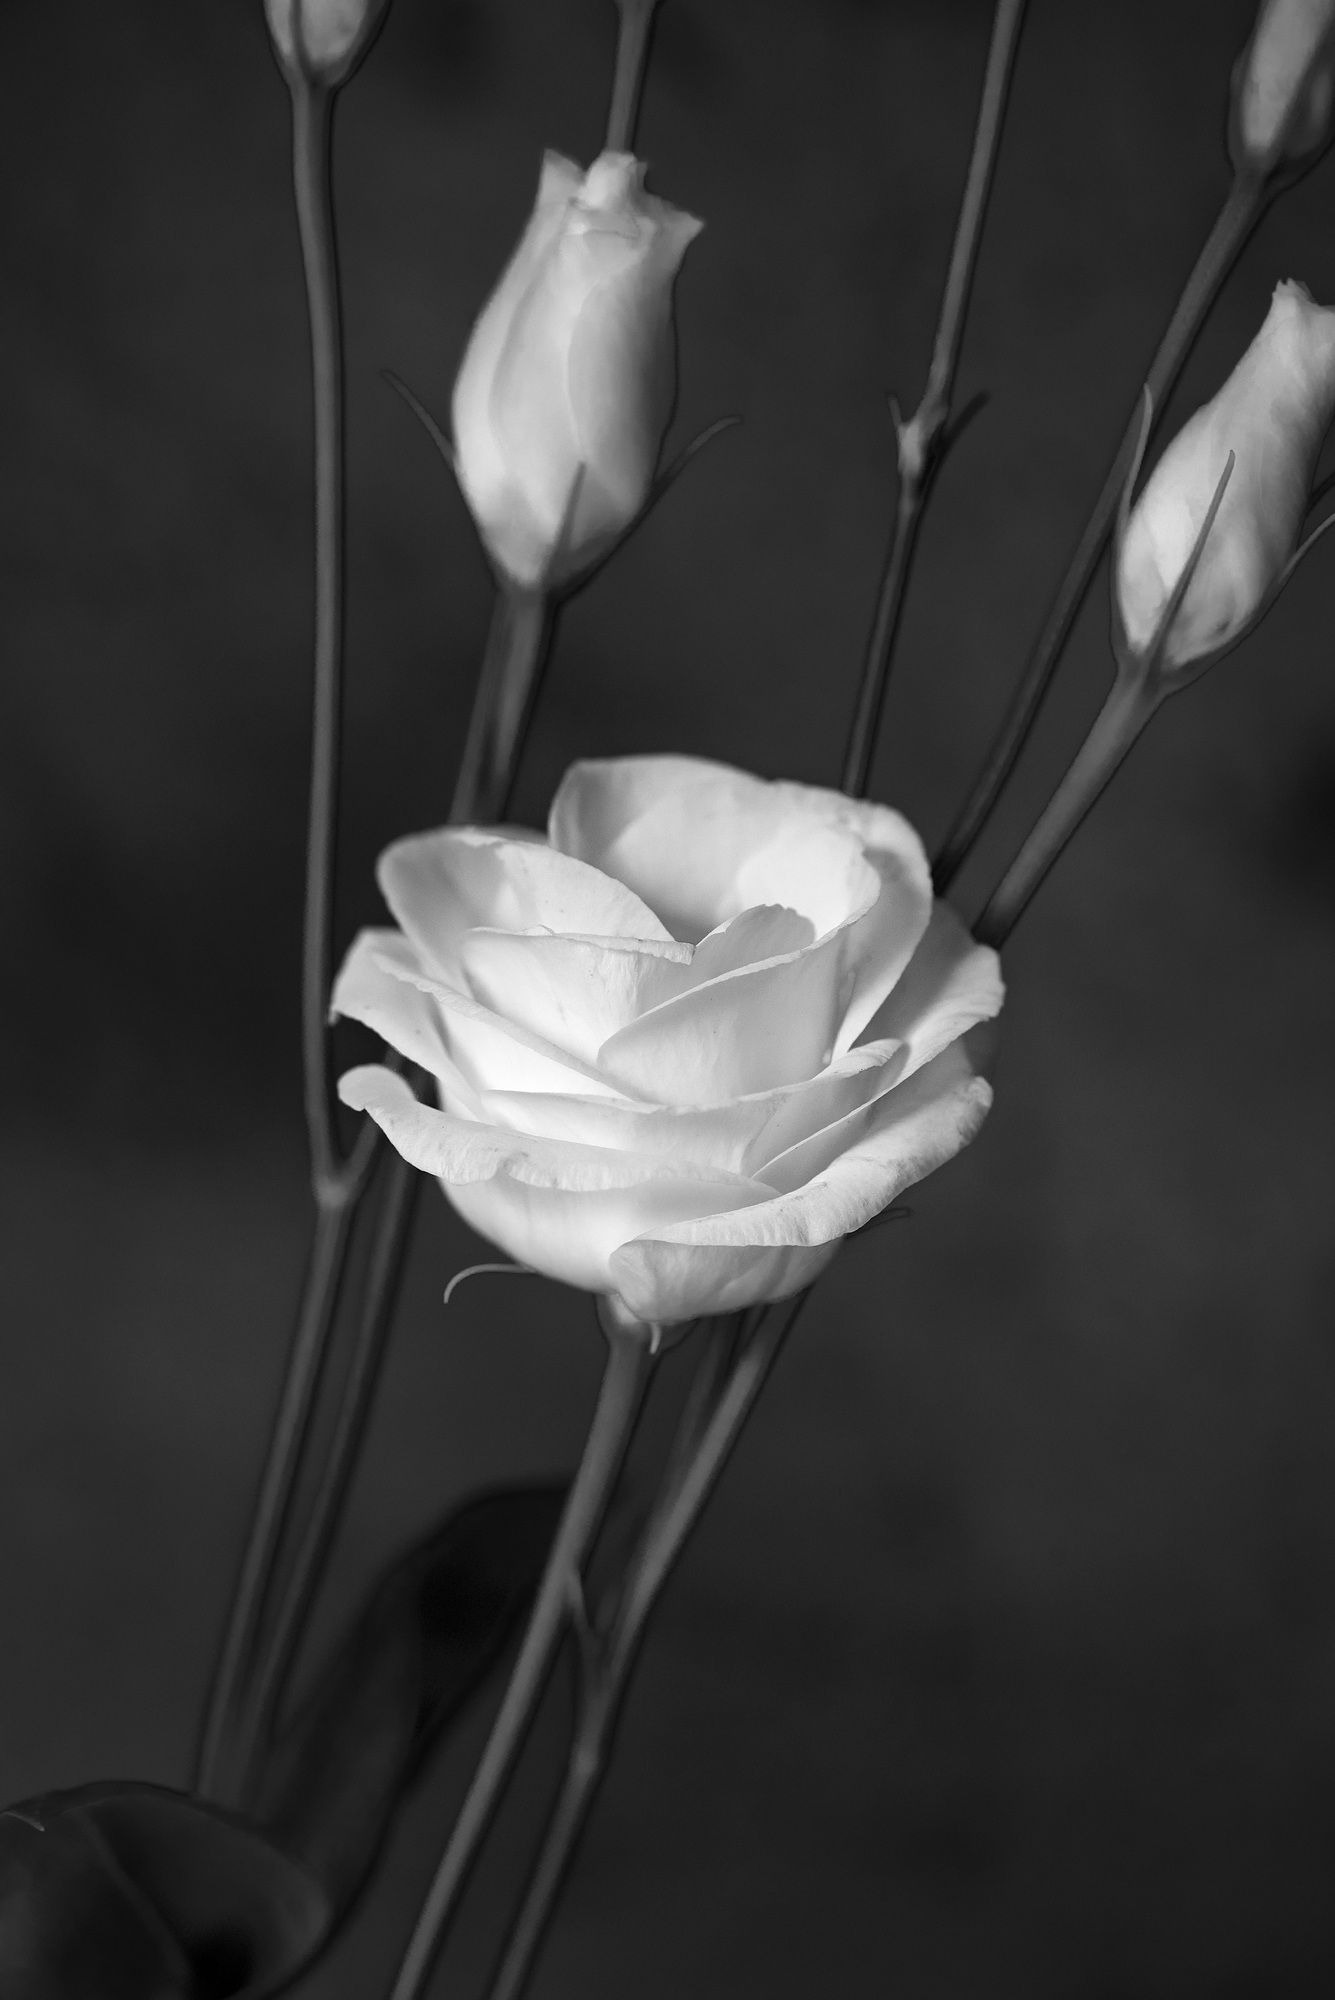
blossom, black and white, plant, white, photography, sweet, flower, petal, bloom, darkness, black, monochrome, close, close up, petals, macro photography, flowering plant, schnittblume, black and white recording, tiresome, still life photography, monochrome photography, lisianthus, plant stem, land plant